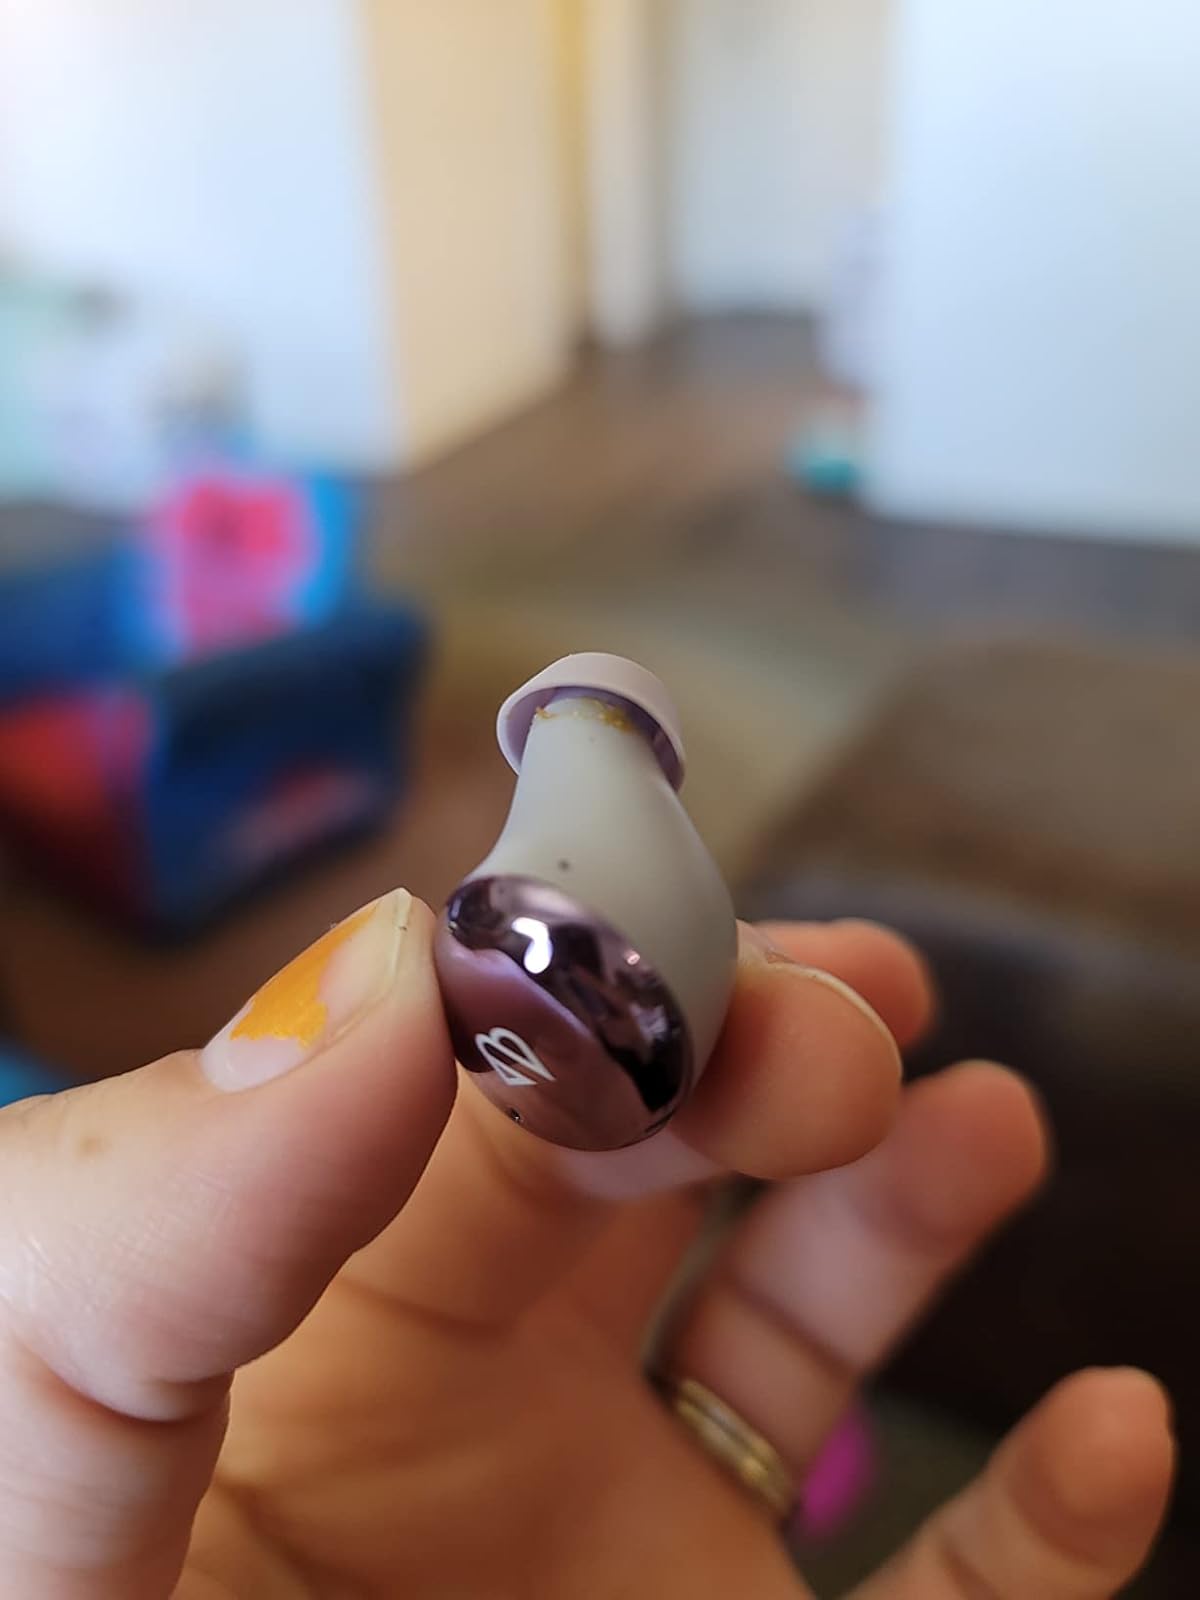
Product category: earbuds
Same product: yes